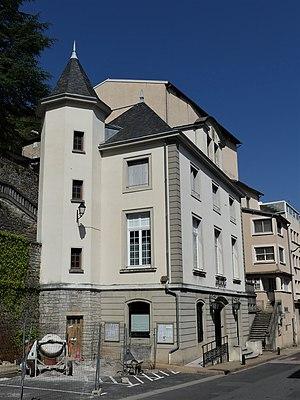
L'hôtel de ville de Roquefort-sur-Soulzon, Aveyron, France.
Roquefort-sur-Soulzon est une commune française, située dans le département de l'Aveyron, en région Occitanie. Sa notoriété provient du fromage de brebis qui porte son nom.